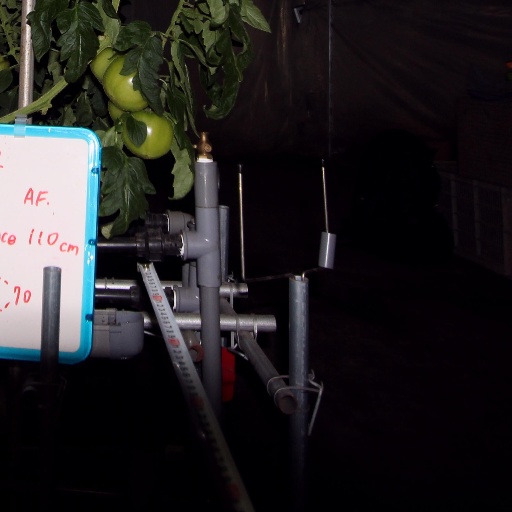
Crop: tomato